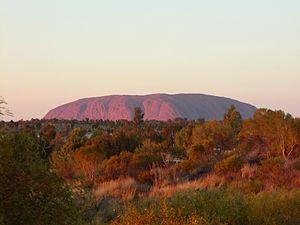
Lever du soleil sur fr:Uluru Auteur